André Brasseur

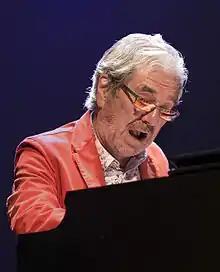
André Brasseur (2015)

André Emile Ghislain Brasseur (born ) is a Belgian keyboard player and organist. His most successful recording was "Early Bird" released in 1965.